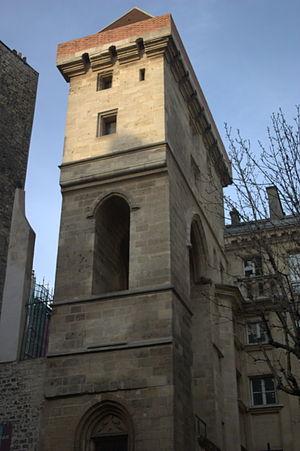
Cet article recense les monuments historiques du 2ᵉ arrondissement de Paris, en France.
Cet article recense les monuments historiques français classés en 1884.
La tour Jean-sans-Peur est une tour de fortification édifiée à Paris au XVᵉ siècle par le duc Jean Iᵉʳ de Bourgogne, dit « Jean sans Peur ». Située au 20, rue Étienne-Marcel, dans le 2ᵉ arrondissement, elle constitue le dernier vestige de l'hôtel des ducs de Bourgogne.